This Is My Song (1967 song)

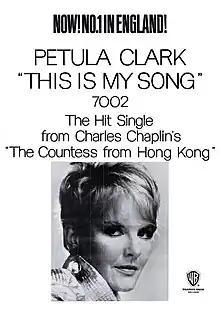
"Billboard" advertisement, February 25, 1967

After being disillusioned with regard to Jolson, Chaplin considered having "This Is My Song" recorded by Petula Clark, who had a home in Switzerland near his residence. Clark's husband and manager Claude Wolff—who at the time was with Clark in Reno, Nevada—received a copy of "This Is My Song" in September 1966, and liked the song which Clark felt had special potential for success in France. However, Clark's regular collaborator Tony Hatch was not impressed with the song, and refused Wolff's invitation to arrange it for Clark to record. French label Vogue Records then commissioned a then successful French arranger Jacques Denjean whose work was judged unsuitable by Wolff. Ultimately, Vogue's U.S. distributor Warner Bros. records sent Ernie Freeman who flew to Reno to prepare for the song's recording session which was to be produced by Sonny Burke at Western Studios in Los Angeles. Clark recorded the song not only in English, but in French as "C'est Ma Chanson" (lyrics by Pierre Delanoë, who also felt the song a poor choice for Clark), German as "Love, So Heisst Mein Song" (lyrics by Joachim Relin) and Italian as "Cara Felicità" (lyrics by Ciro Bertini). Clark did not even wish to record the song in English, because she disliked the deliberately old-fashioned lyrics, which Chaplin refused to modify; however, after the translated versions of the song had been recorded, some time remained on the session, and Burke coaxed Clark to use this to record Chaplin's lyrics. The recording session featured the backing of the Wrecking Crew.